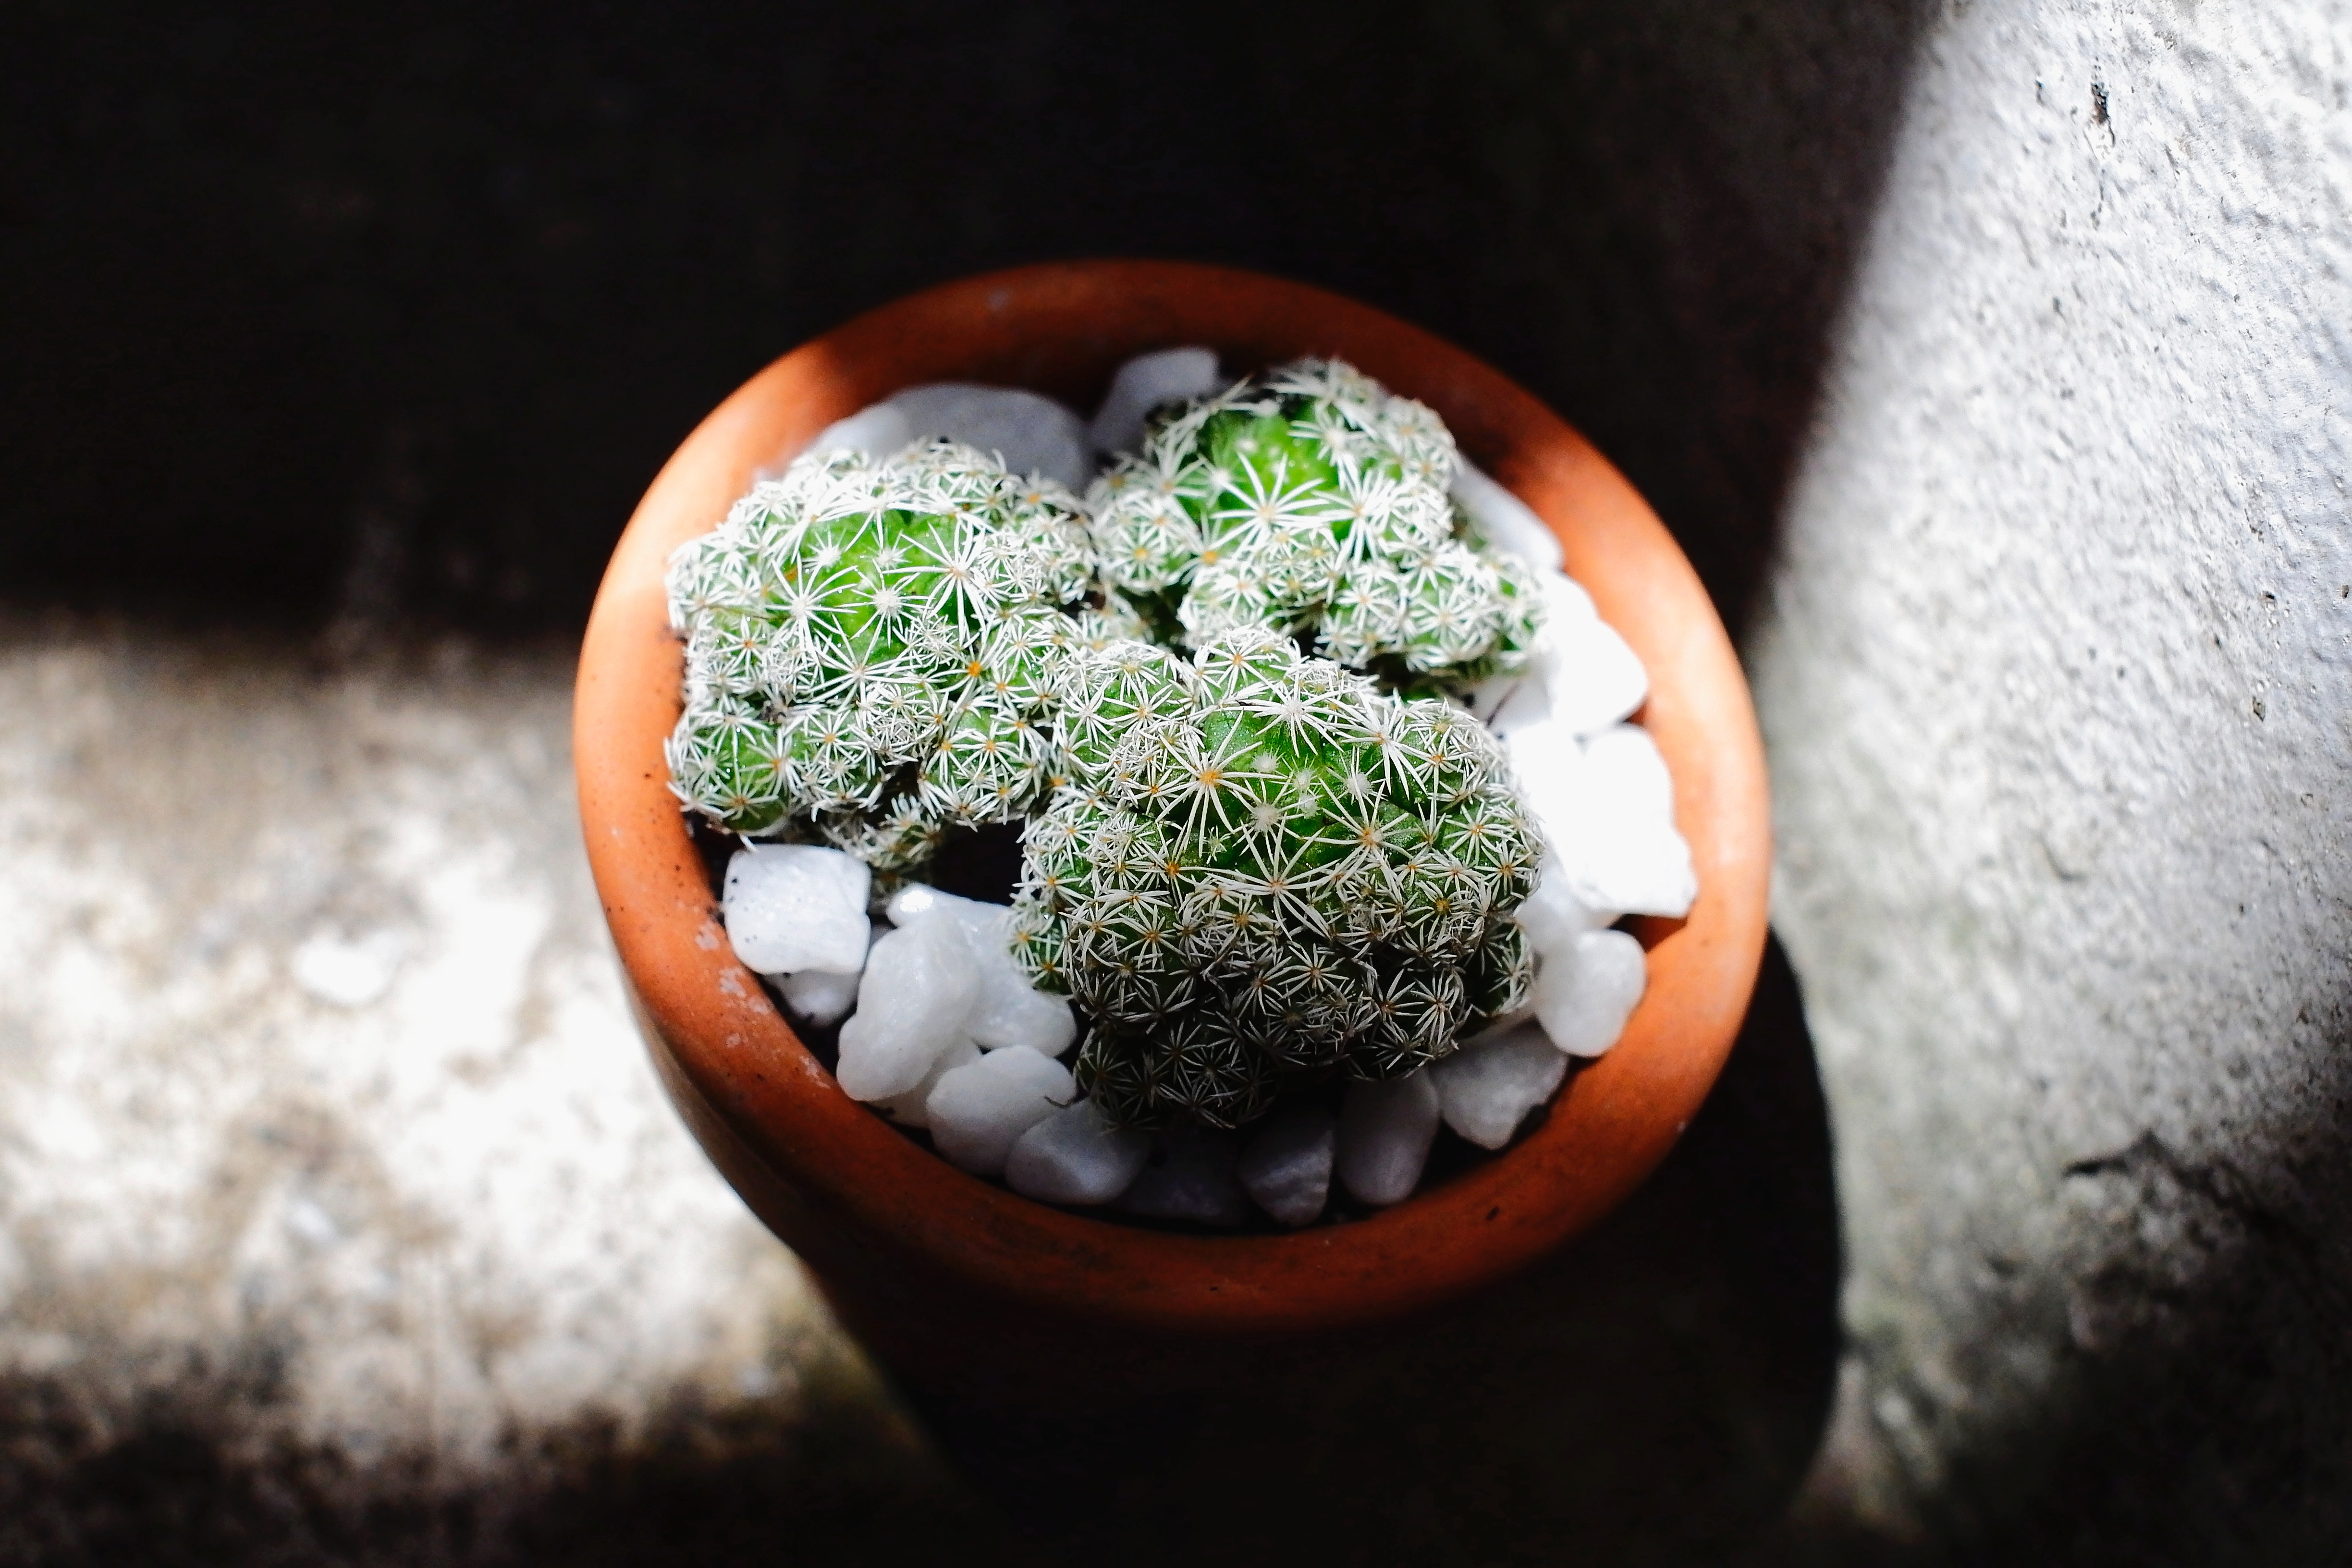
flowerpot, plant, food, herb, cuisine, comfort food, perennial plant, still life photography